Gasparo Cairano

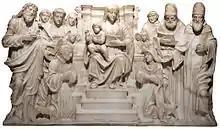
The "Pala Kress" (–1510)

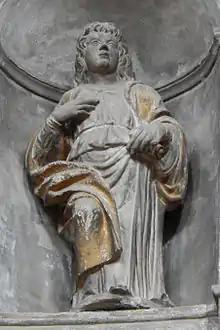
"Saint" between the "Apostles" of the Santa Maria dei Miracoli (–1515)

The documentation of the various phrases of the construction makes no mention of anyone other than Bernardino delle Croci, but it is not clear if he really had the skills the create a sculptural structure of this type. A reappraisal of Brescian art of the period, as well as the clear evidence of the style, have led critics to assign to Cairano the execution of the stone parts of the monument, limiting delle Croci's involvement only to the bronze inserts. The jeweller, consequently, assumed the entire Martinengo commission but entrusted the parts outside his competence, most of the monument in fact, to the Cairano studio.